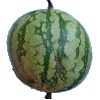
Label: Watermelon 1